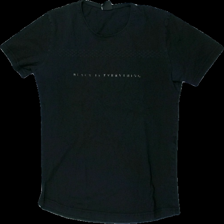
View: front
Type: T-shirt
Category: Ladies
Brand: Not in the list
Brand text on label: Eksi
Colors: Black, White
Material: 100% cotton
Pattern: Logo print
Cut: C-collar, Regular
Size: M
Season: All
Holes: Minor
Damage: Small holes
Damage location: bottom center
Price range: <50
Recommended usage: Export
Comment: Slightly washed out